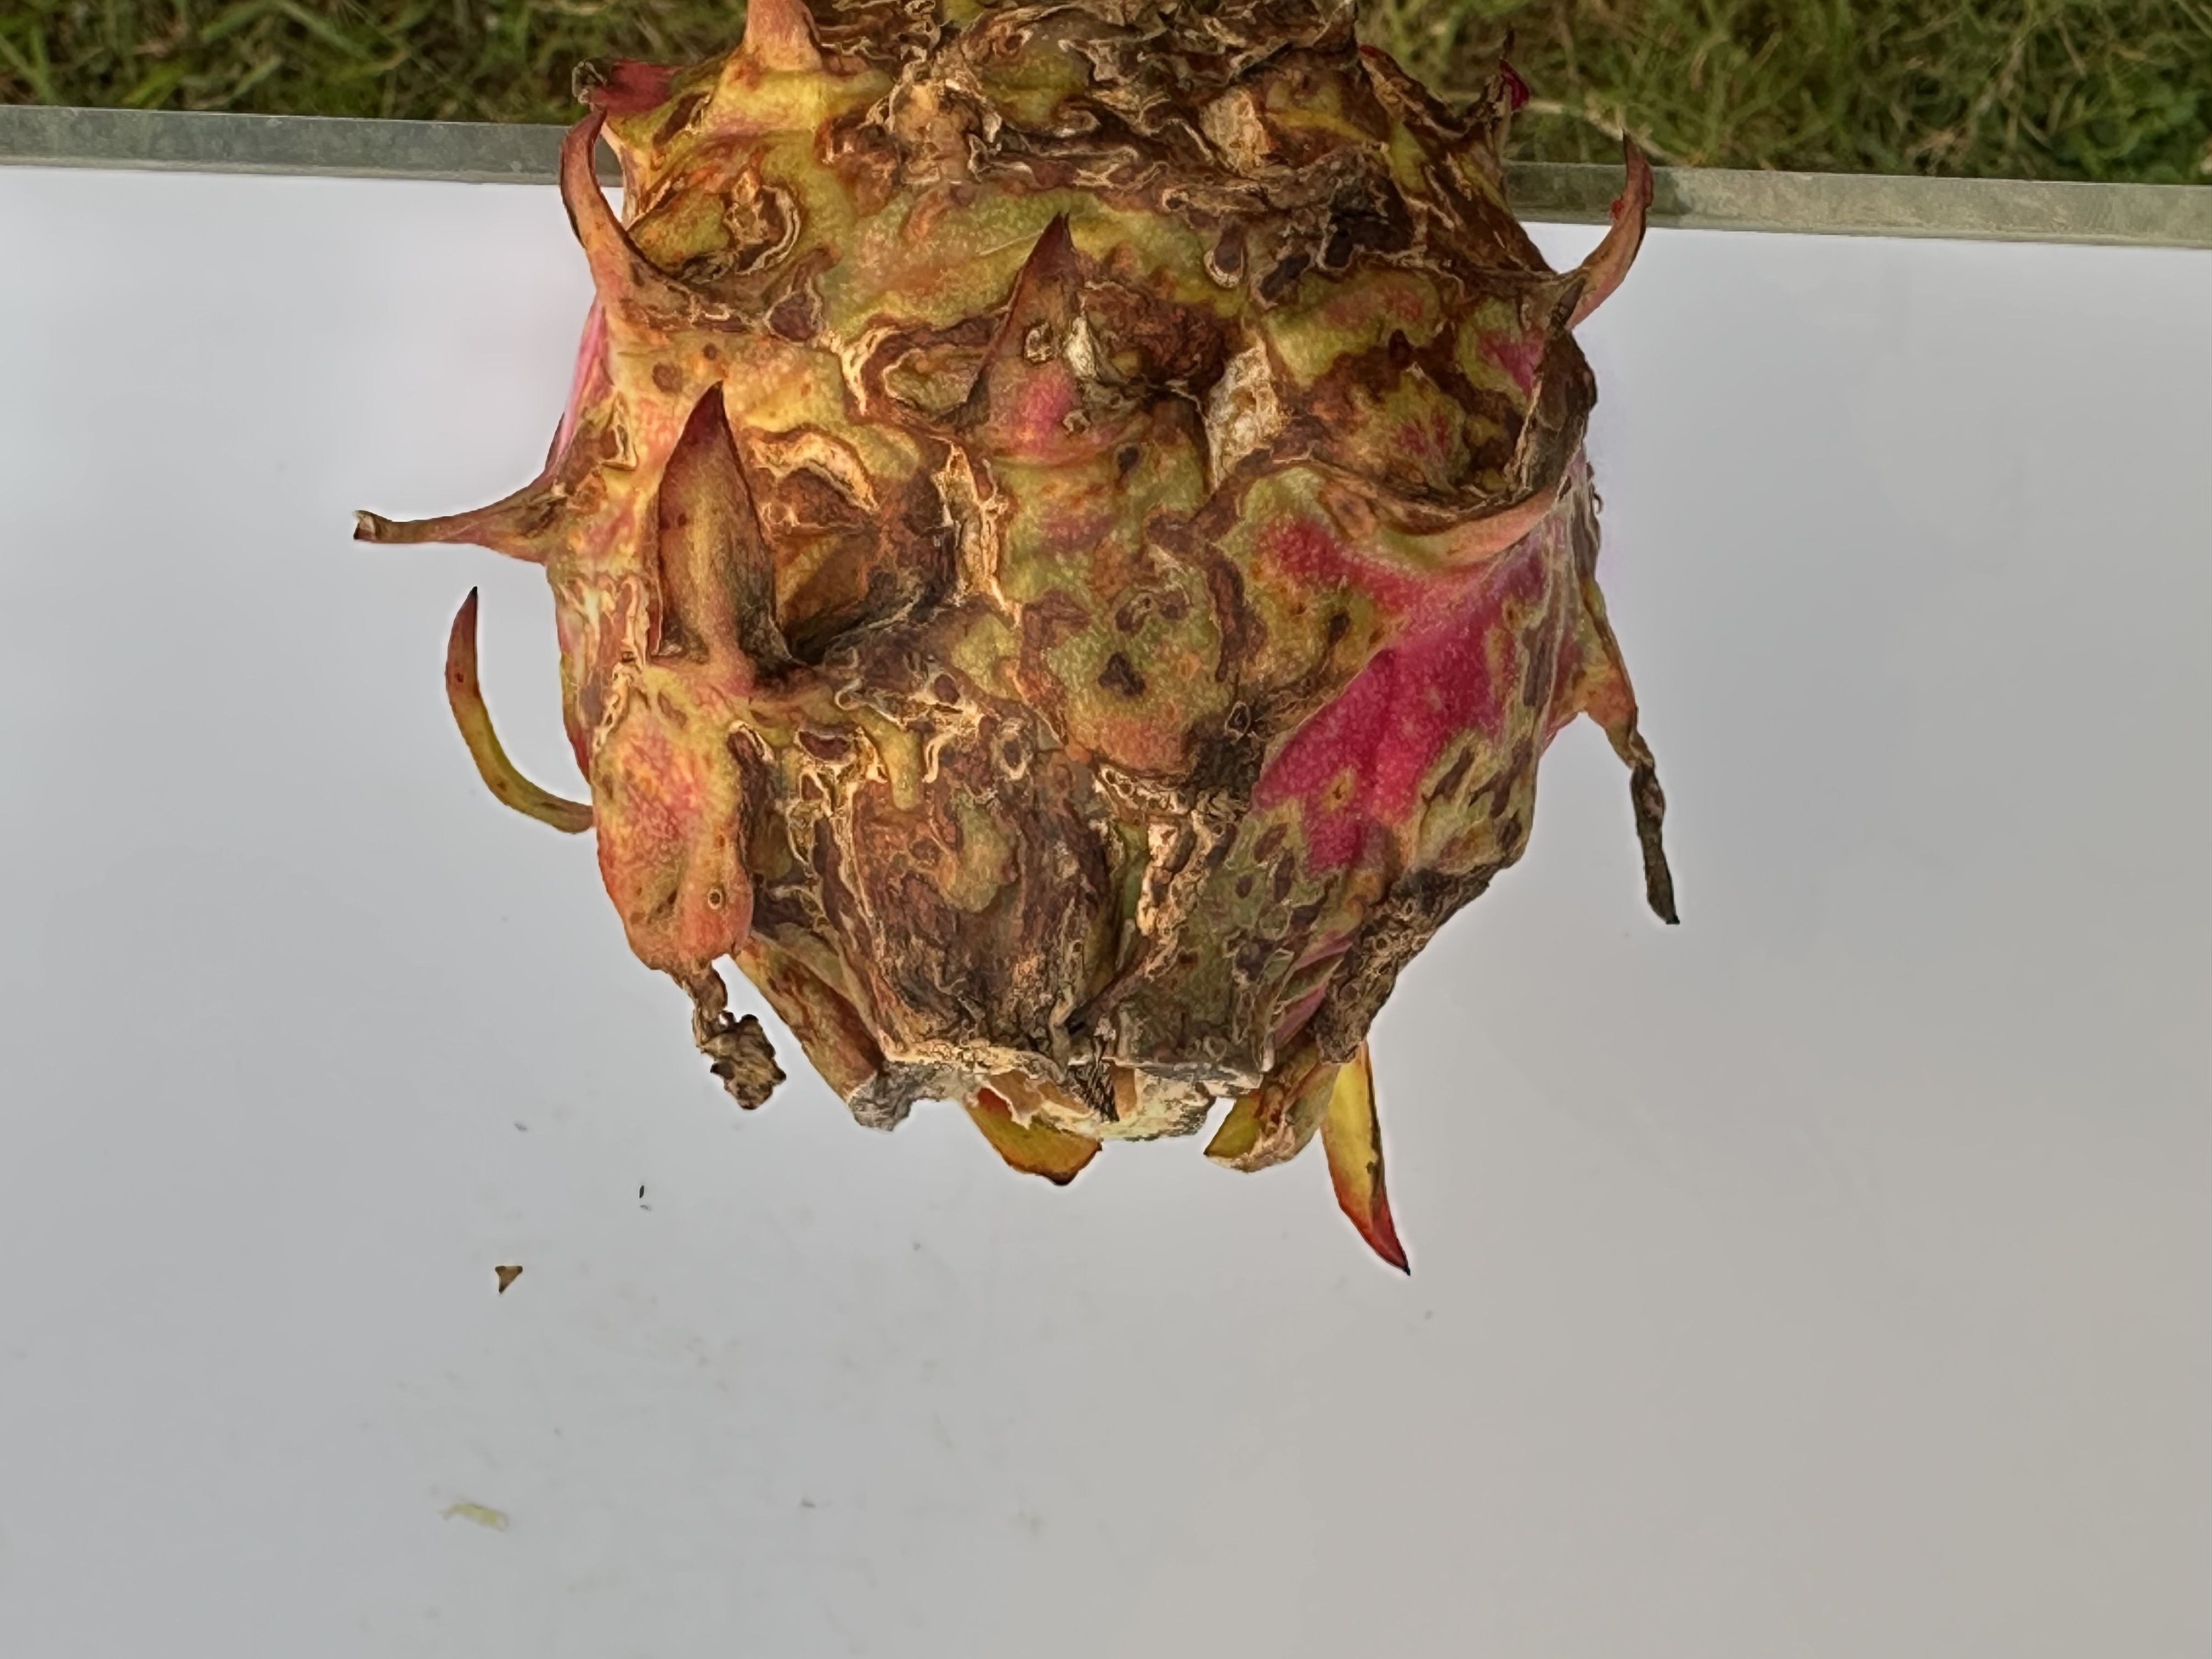
Label: Bad fruit